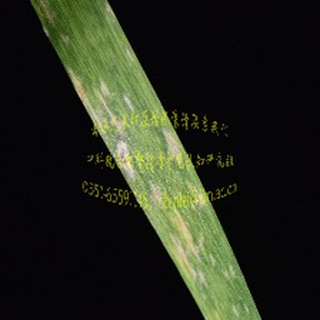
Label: wheat_mildew